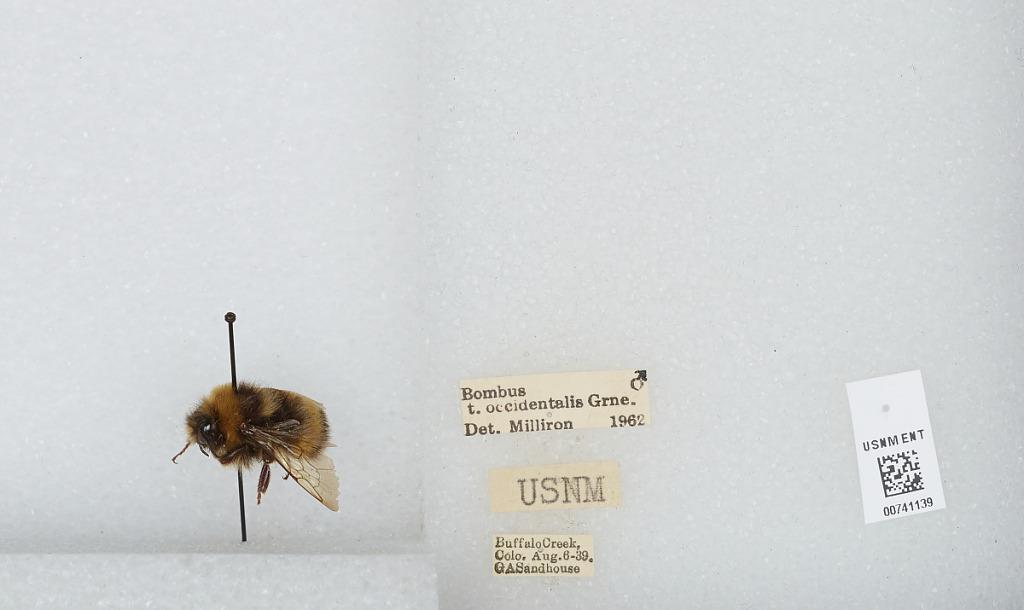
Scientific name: Bombus (Bombus) occidentalis Greene
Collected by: G. Sandhouse
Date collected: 1939-8-6
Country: United States
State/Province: Colorado
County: Jefferson
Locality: Buffalo Creek
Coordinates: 39.3864, -105.27
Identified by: Milliron